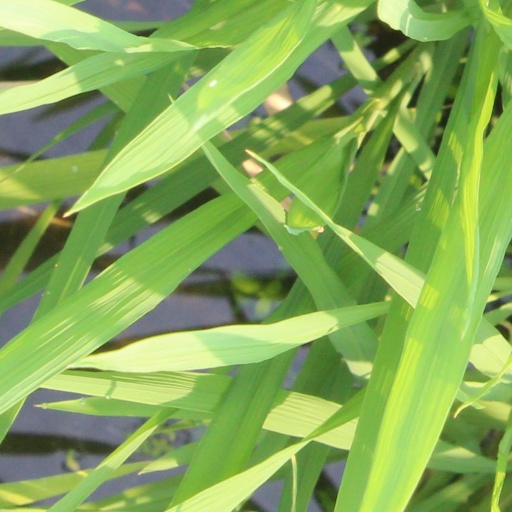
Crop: rice